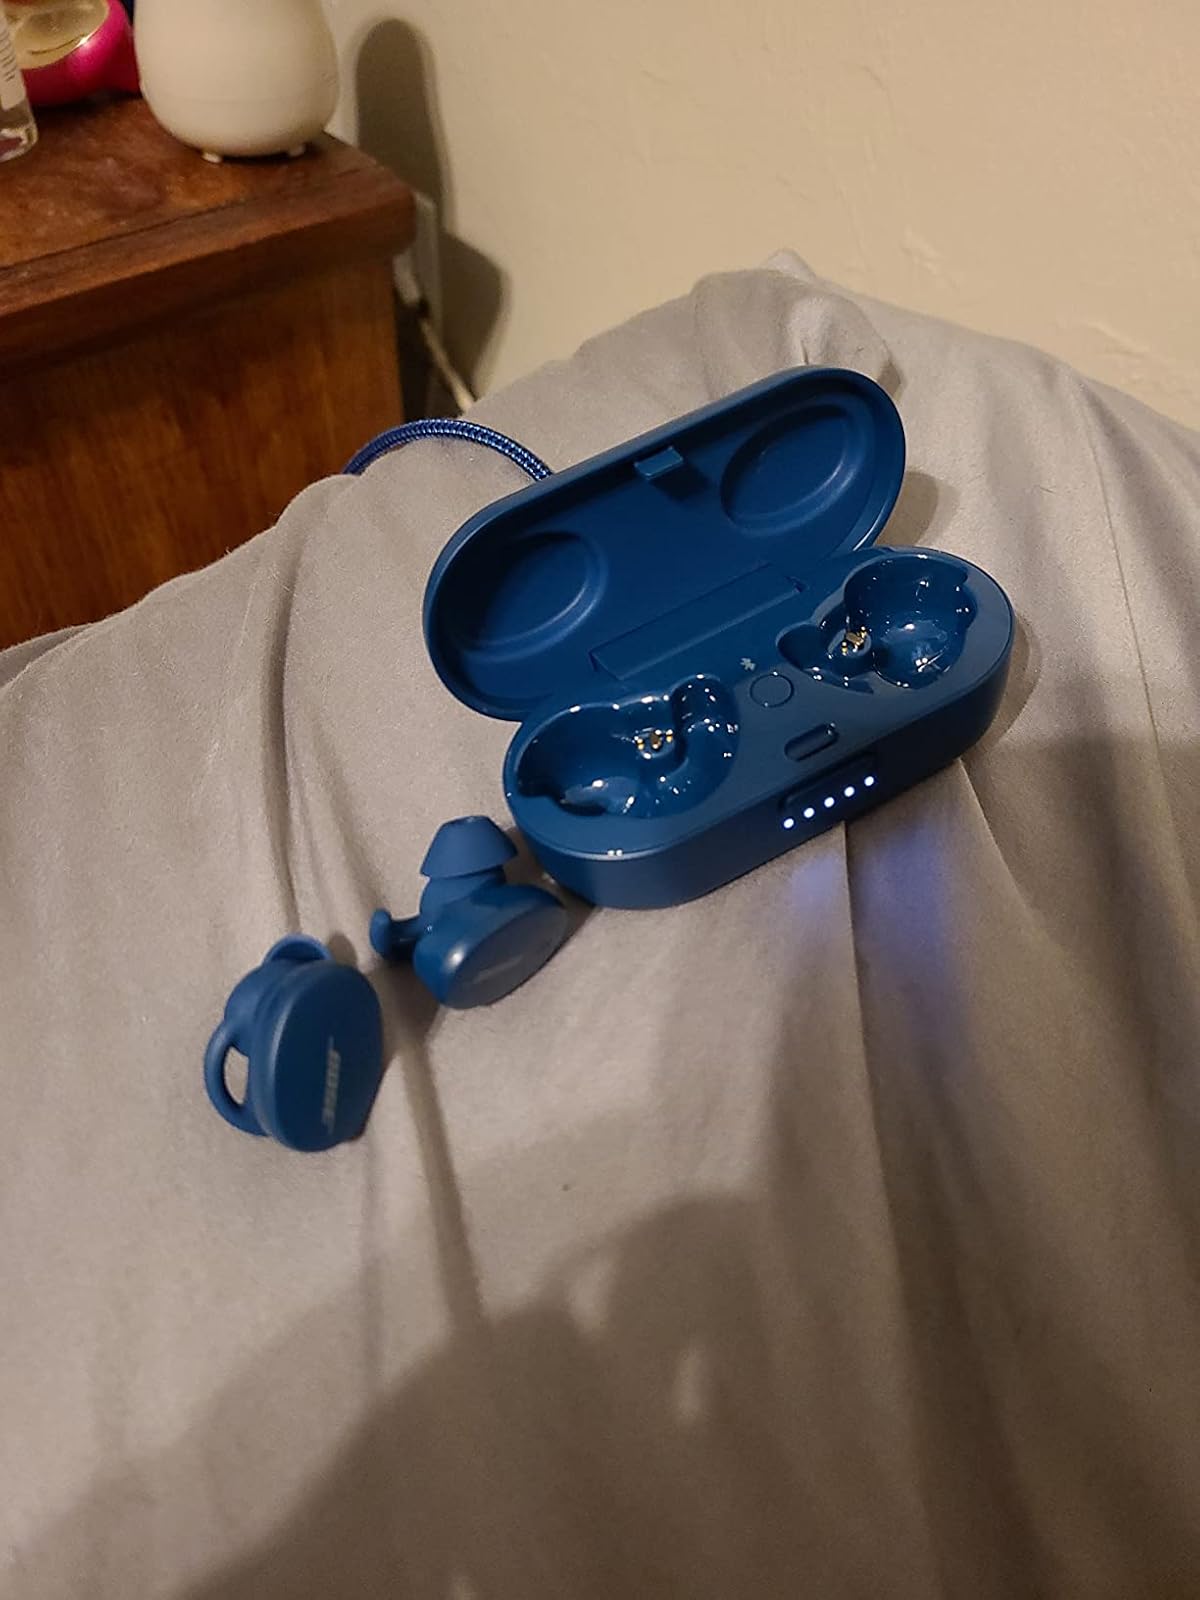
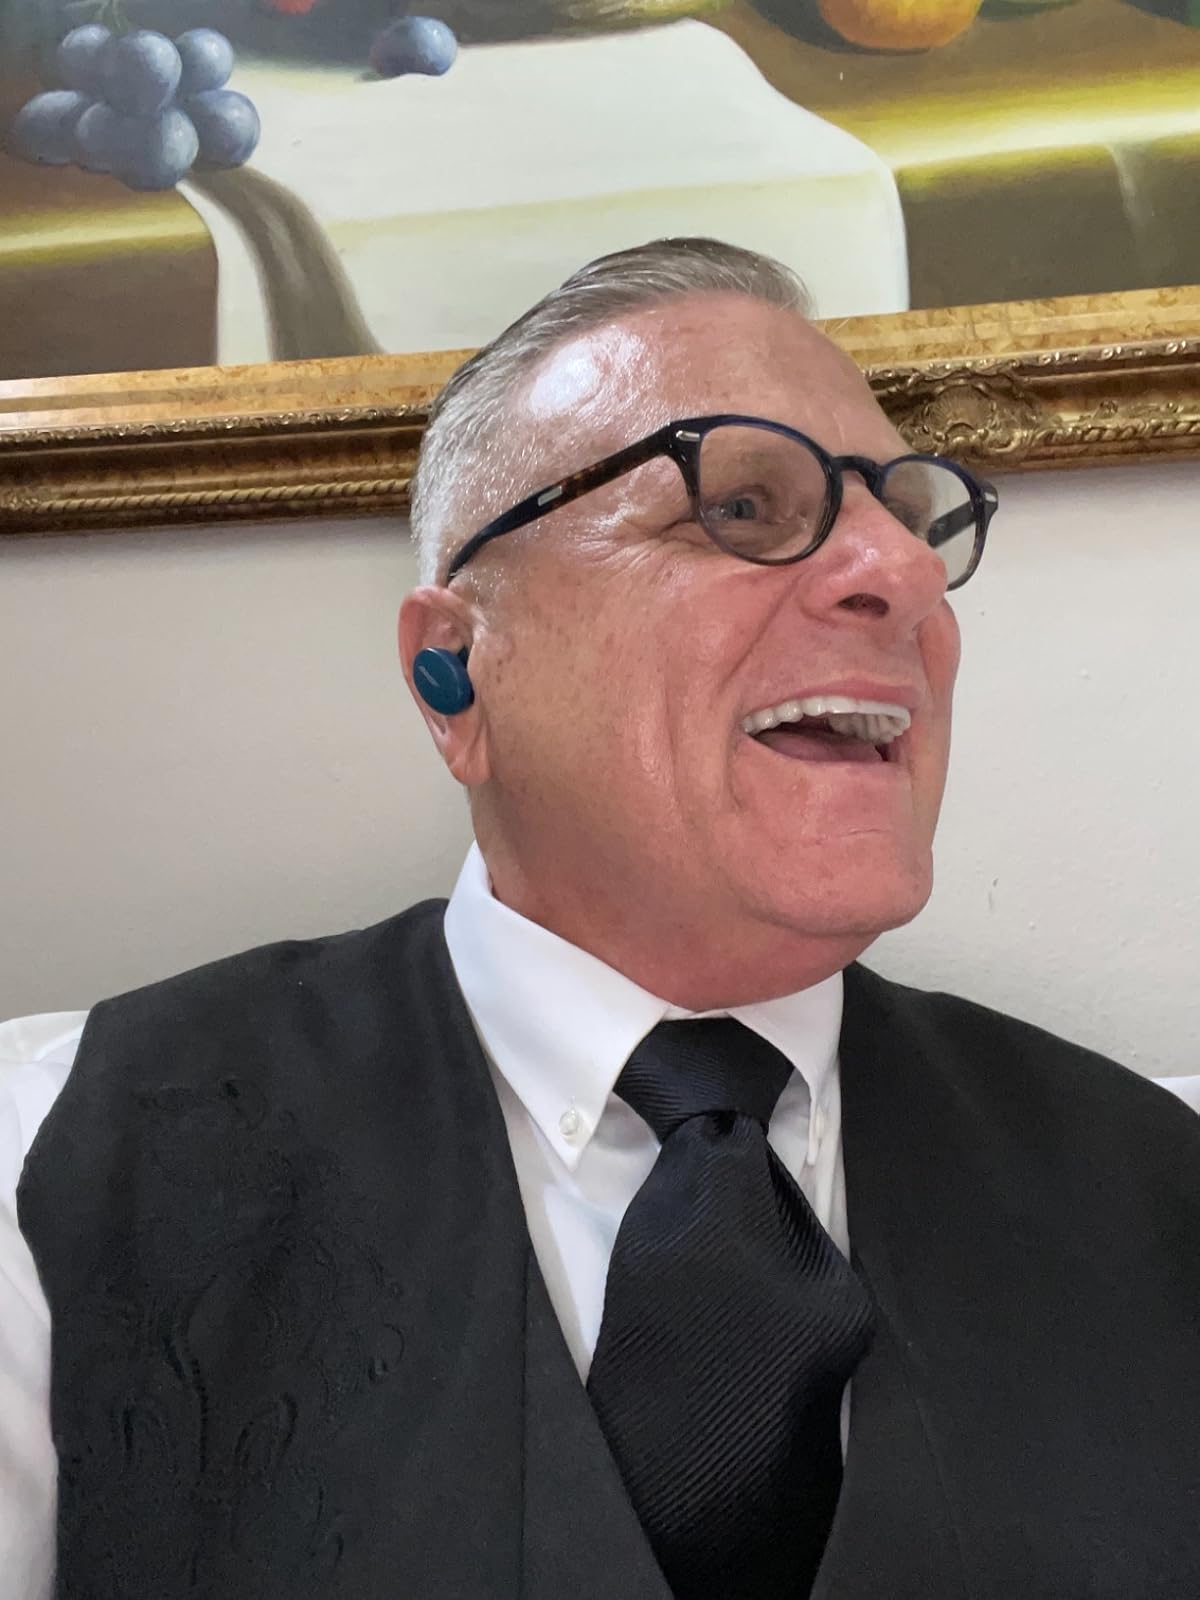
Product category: earbuds
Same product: yes